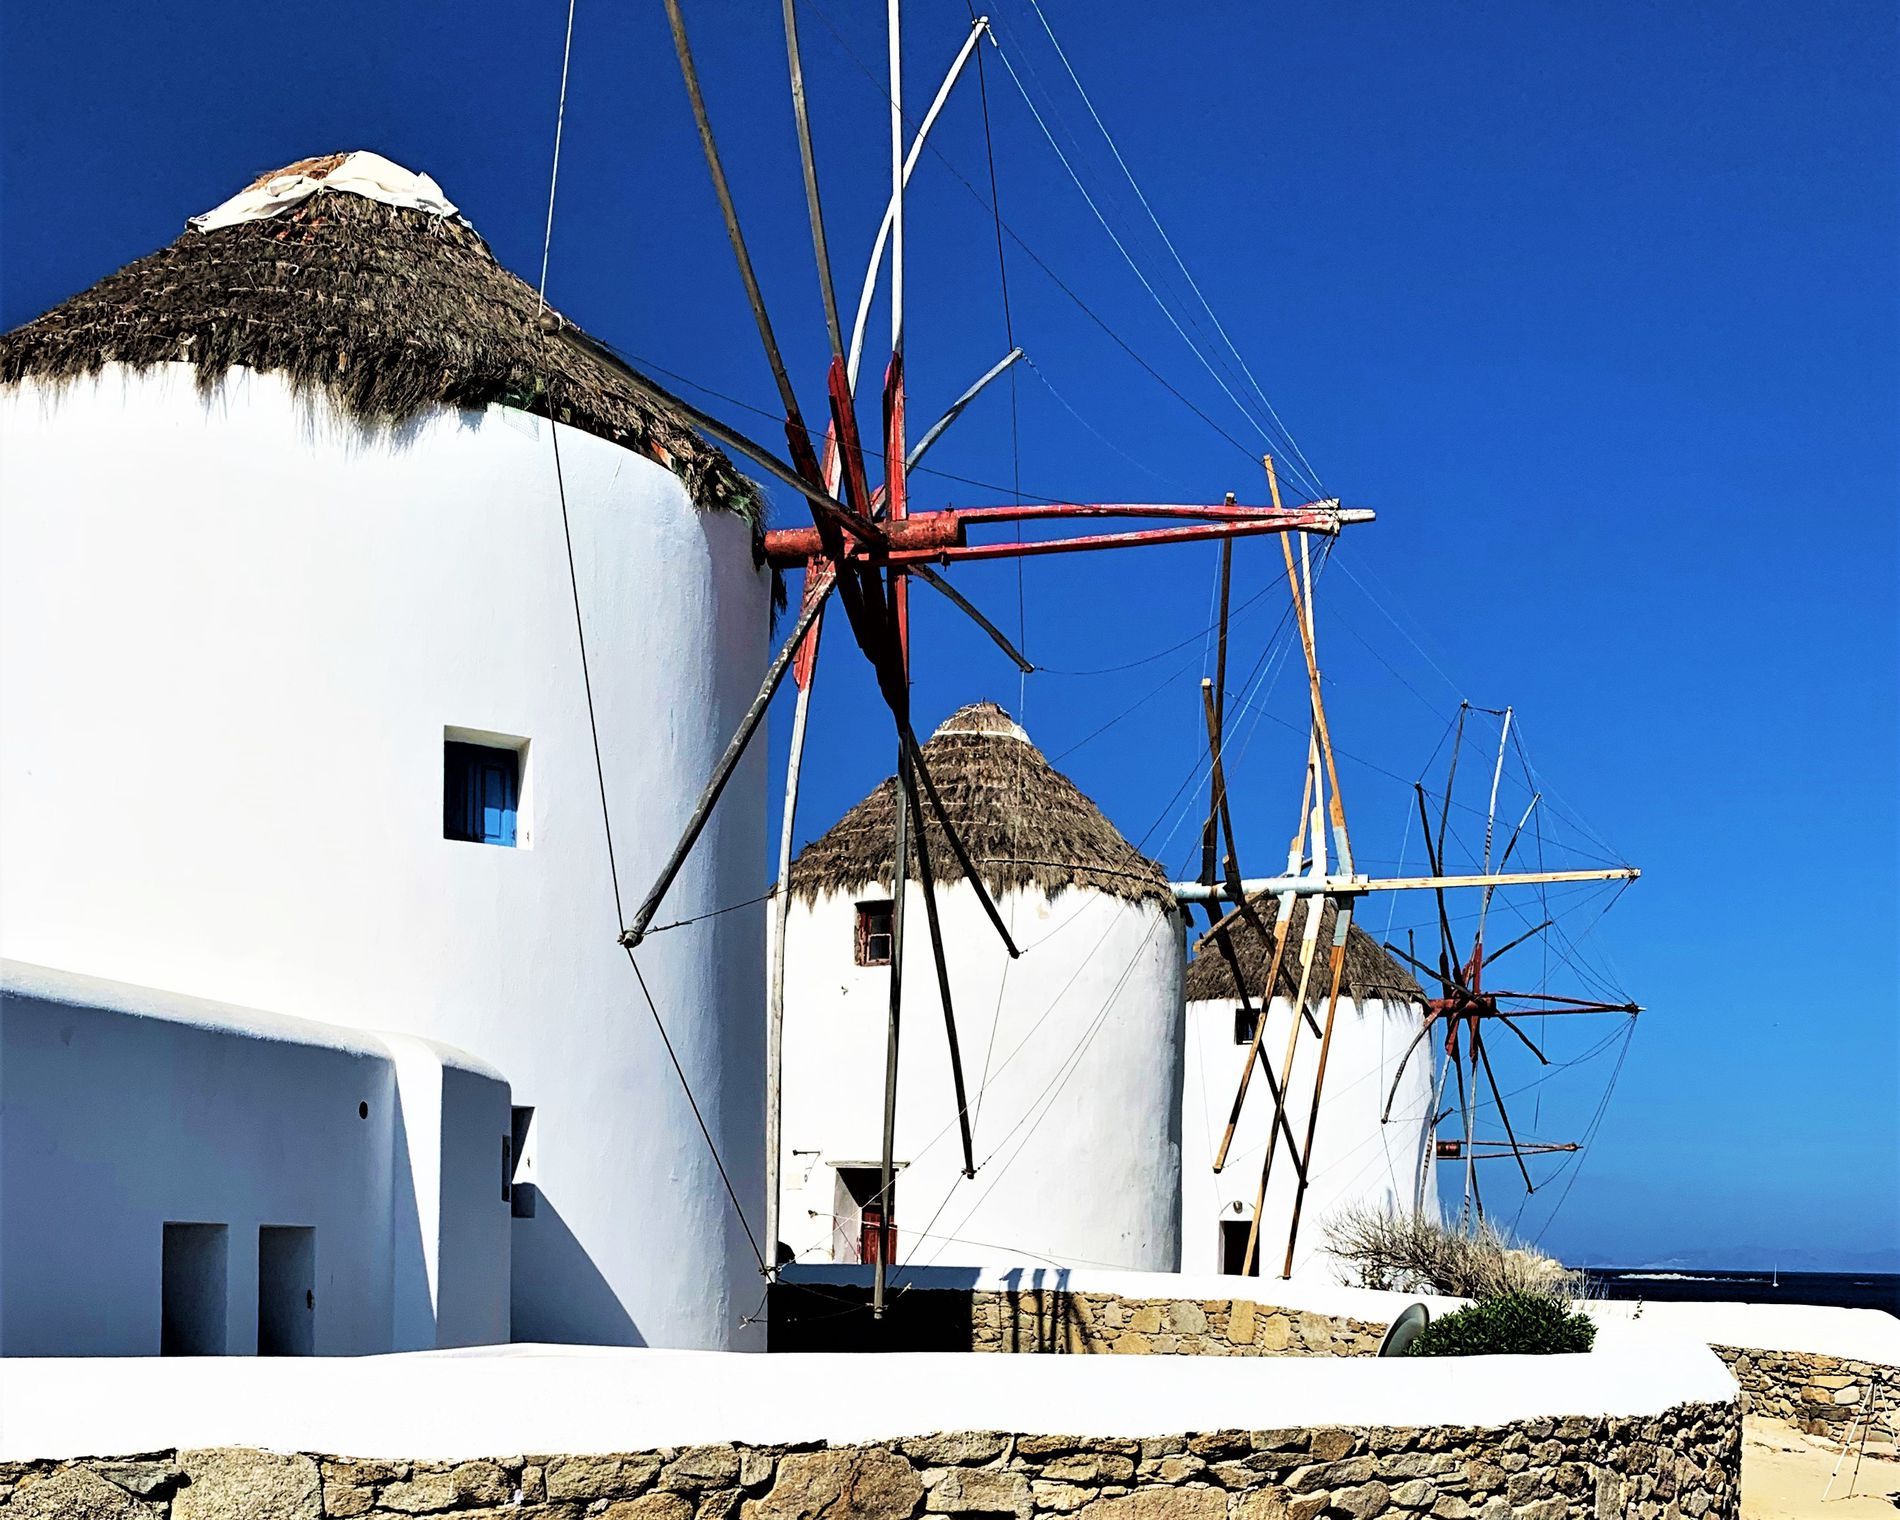
Traditional Windmills of Mykonos
The image shows three white windmills with conical thatched roofs, featuring large wooden sails, some of which are held in place by ropes. A stone platform surrounds one of the windmills, with plants and a satellite dish inside. In front of them is a ground with a tripod on it. The background shows a blue sky, blurred mountains in the distance, and a sea.
low-angle shot. The image captures a coastal scene featuring three white windmills. The blue sky in the background enhances the contrast with their white walls. The sunlight casts clear shadows on the windmills, highlighting the texture of the stone and thatch. A distant, blurry mountain range and a calm sea in the background add a sense of tranquility and beauty to the scene.
Labels: Outdoors, Windmill, Windmills, Sky, Sea, Stone Platform, plants, tripod, mountains, satellite dish, ground